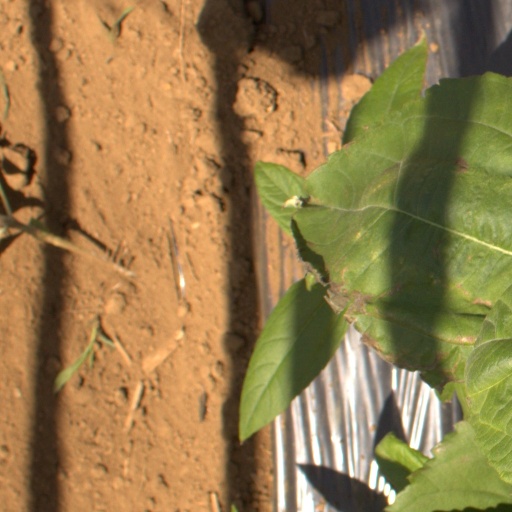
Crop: Jerusalem artichoke